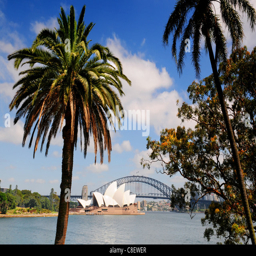
bridge seen from the botanical gardens